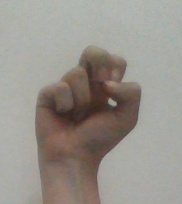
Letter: gaaf